Jasmonic acid

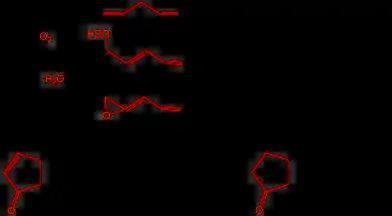
Pathway for biosynthesis of jasmonic acid via allene oxide intermediate. Highlighted is the pentadiene core that is the site of the reactions.

The major function of JA and its various metabolites is regulating plant responses to abiotic and biotic stresses as well as plant growth and development. Regulated plant growth and development processes include growth inhibition, senescence, tendril coiling, flower development and leaf abscission. JA is also responsible for tuber formation in potatoes and yams. It has an important role in response to wounding of plants and systemic acquired resistance. The Dgl gene is responsible for maintaining levels of JA during usual conditions in "Zea mays" as well as the preliminary release of jasmonic acid shortly after being fed upon. When plants are attacked by insects, they respond by releasing JA, which activates the expression of protease inhibitors, among many other anti-herbivore defense compounds. These protease inhibitors prevent proteolytic activity of the insects' digestive proteases or "salivary proteins", thereby stopping them from acquiring the needed nitrogen in the protein for their own growth. JA also activates the expression of Polyphenol oxidase which promotes the production of quinolines. These can interfere with the insect's enzyme production and decrease the nutrition content of the ingested plant.